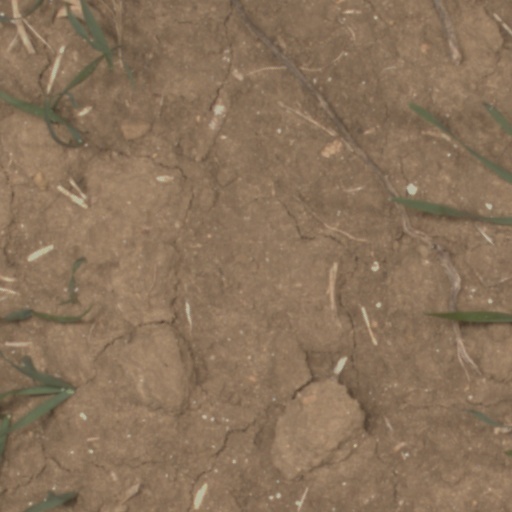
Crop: wheat